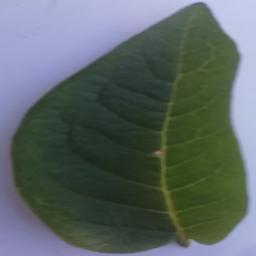
Label: Potato___Healthy